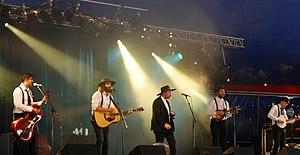
The Dead South est un groupe musical de folk-bluegrass formé en 2012 à Regina en Saskatchewan au Canada. Le groupe joue plusieurs concerts avant de publier leur premier extended play, The Ocean Went Mad ans We Were To Blame, en 2013. La popularité du groupe a grandement augmenté à partir de 2016 après la publication sur YouTube du vidéoclip accompagnant la chanson In Hell, I'll Be In Good Company de leur premier album paru en 2014.